Rémi Souyeux

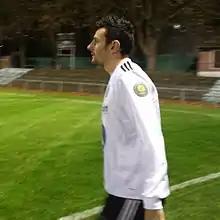
Souyeux with Romorantin in November 2014

Rémi Souyeux (born 19 July 1984) is a French professional footballer who plays as a striker for Championnat National 2 side Romorantin.